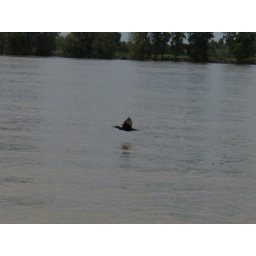
Bird flying just above water surface. Picture taken while on a moving boat.